Cannock Chase German Military Cemetery

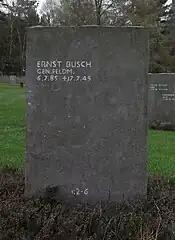
GFM Ernst Busch's grave at Cannock Chase German Military Cemetery

According to the Volksbund Deutsche Kriegsgräberfürsorge, just over 1,000 German World War II casualties are buried elsewhere in the UK ("and Islands"), including 111 at Saint Peter Port (Fort George), Guernsey, and others at Brookwood Cemetery, Surrey. The remainder are interred in Commonwealth War Graves Commission-administered plots all over the UK, often near where their bodies were found or where they died. For example, three Luftwaffe bomber crew, whose Dornier ditched in the sea off Kingsdown, Kent in 1940, were buried in the military section of Hamilton Road Cemetery, Deal, Kent, less than two miles from the crash.